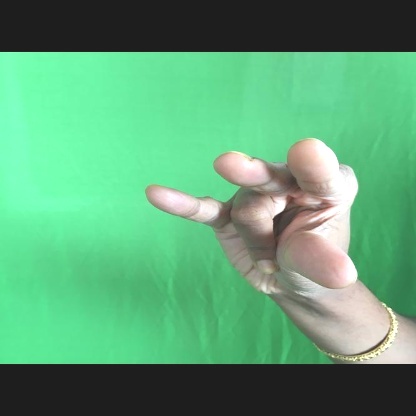
Mudra: Kangulam